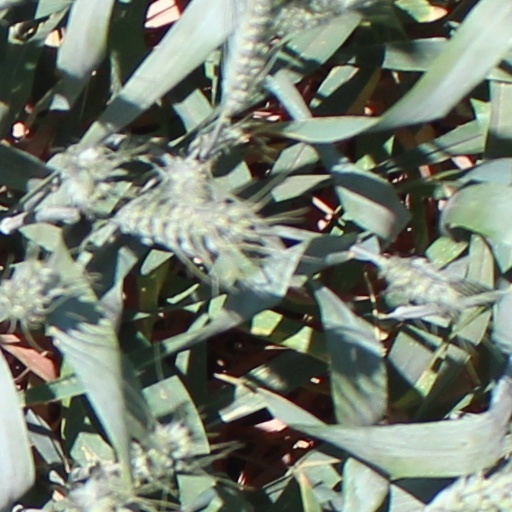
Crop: wheat